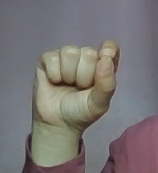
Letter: fa